Adrian Sutil

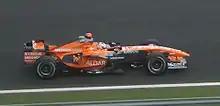
Sutil driving a Spyker F8-VII at the 2007 French Grand Prix

During 2007, Sutil out-qualified and out-raced his team-mate Albers at all Grands Prix before the Dutchman was replaced by Sutil's countryman Markus Winkelhock, test driver for the team up until that time at the European Grand Prix. Sutil out-qualified Winkelhock, although the latter went on to lead the race and restart after a sudden downpour. Winkelhock resumed his third driver role for the following grand prix at Hungary when Japanese driver Sakon Yamamoto took over the second team seat. Sutil out-performed Yamamoto in the race, passing Honda drivers Rubens Barrichello and Jenson Button.